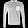
Label: Pullover